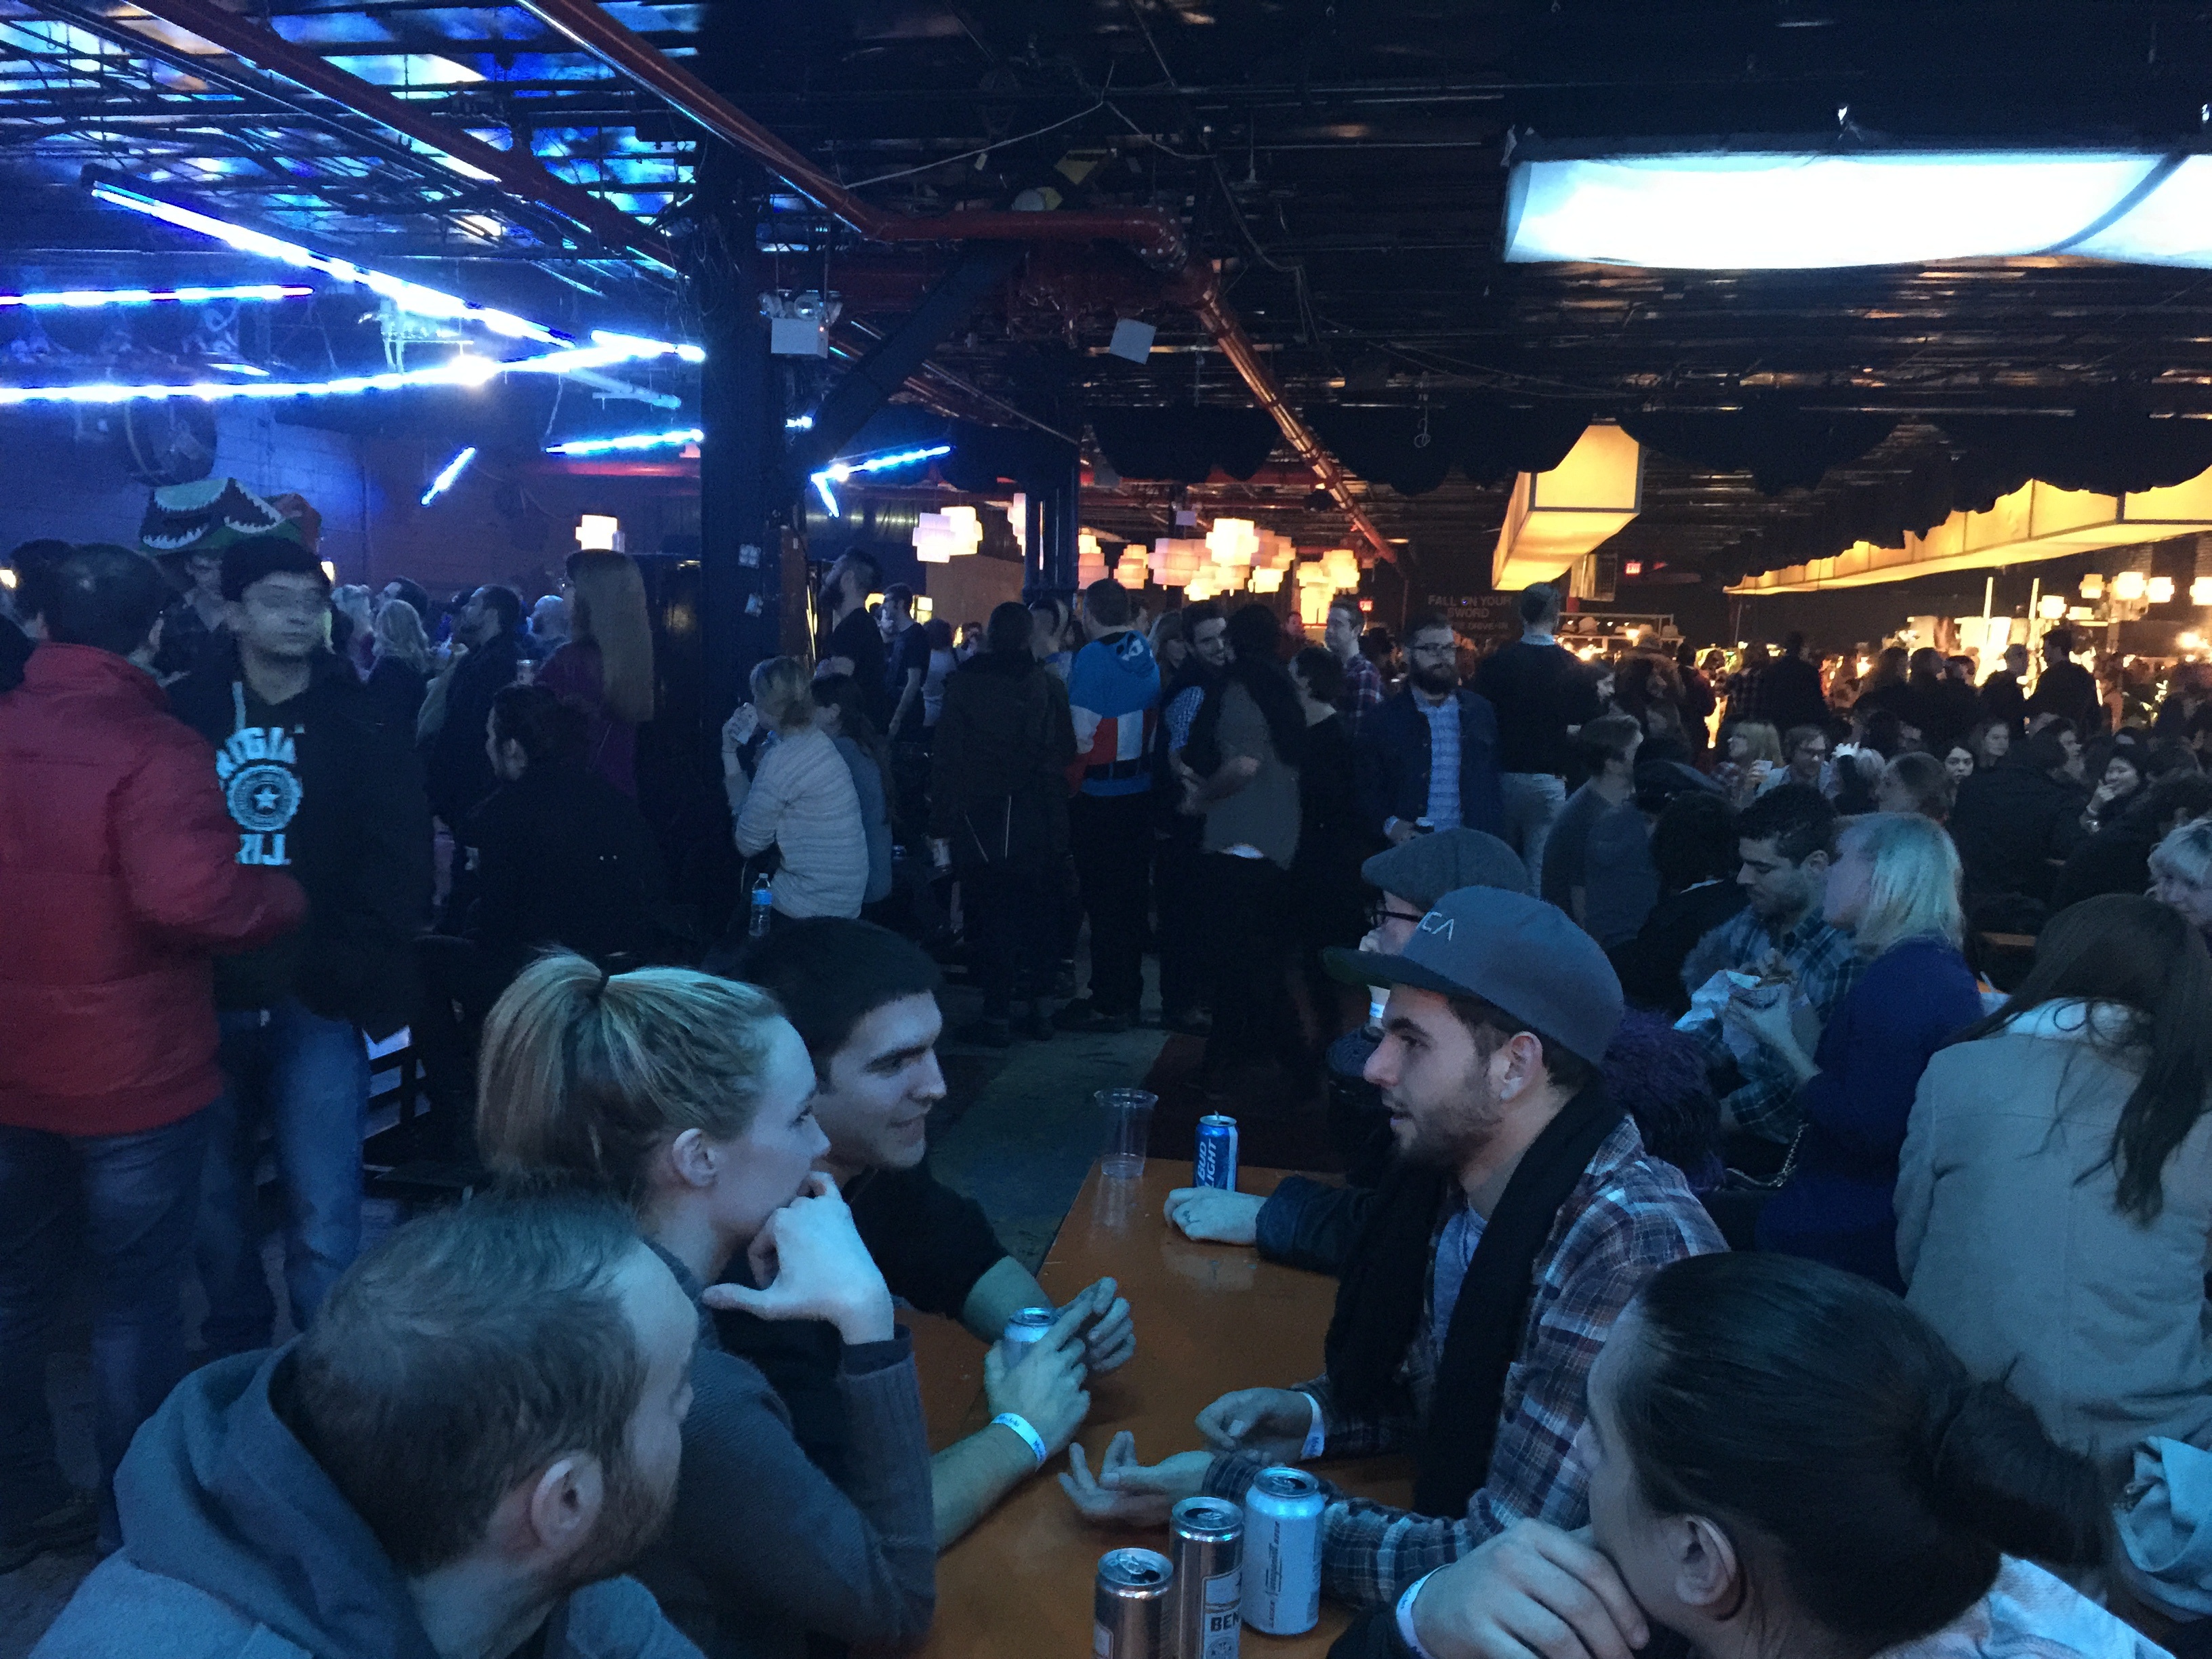
people, crowd, audience, nightclub